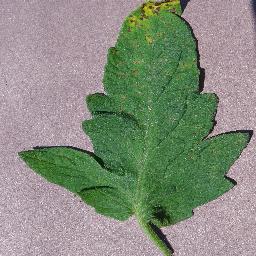
Label: Tomato___Septoria_leaf_spot